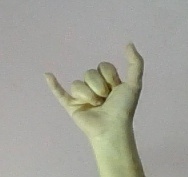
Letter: ya